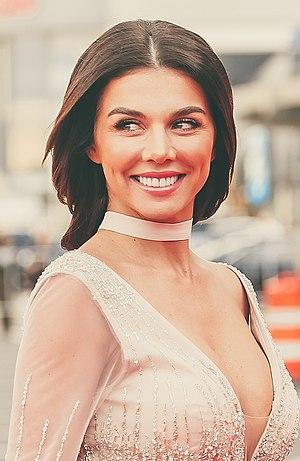
Anna Sedokova, née le 16 décembre 1982, est une chanteuse et actrice ukrainienne d'origine russe.